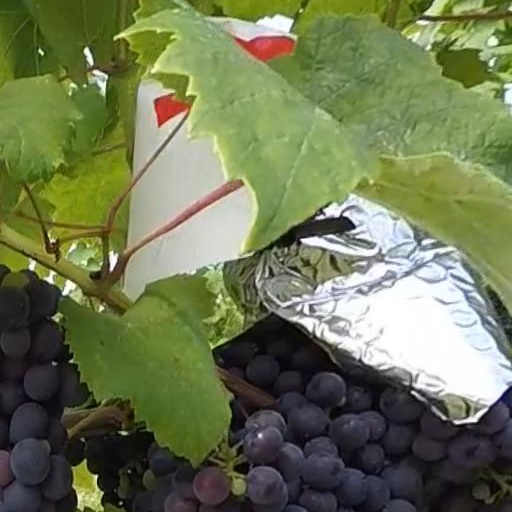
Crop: grape